Asiatic cheetah

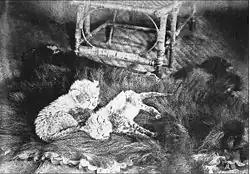
Asiatic cheetah cubs in Dharwar, British India, 1897

The Asiatic cheetah preys on medium-sized herbivores including chinkara, goitered gazelle, wild sheep, wild goat and cape hare. In Khar Turan National Park, cheetahs use a wide range of habitats, but prefer areas close to water sources. This habitat overlaps to 61% with wild sheep, 36% with onager, and 30% with gazelle.